Tit (bird)

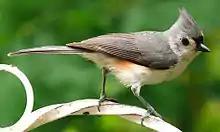
The tufted titmouse is restricted to North America.

The tits are a widespread family of birds, occurring over most of Europe, Asia, North America, and Africa. The genus "Poecile" occurs from Europe through Asia into North America, as far south as southern Mexico. American species in this genus are known as chickadees. Some species in this genus have quite large natural distributions; one, the grey-headed chickadee, is distributed from Scandinavia to Alaska and Canada. The majority of the tits in the genus "Periparus" are found in the southeastern portion of Asia. This includes two species endemic to the Philippines. The coal tit, also in this genus, is a much more widespread species, ranging from the British Isles and North Africa to Japan. The two crested tits of the genus "Lophophanes" have a disjunct distribution, with one species occurring in Europe and the other in central Asia.